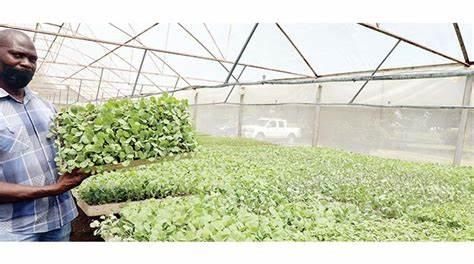
Mkulima amelima mchicha katika vitalu vidogovidogo alivyoviweka shambani. Eneo lina mwanga wa kutosha na limefunikwa kwa juu na pembeni ili kuzuia wadudu waharibifu pamoja na mionzi mikali ya jua kupita. Ni kilimo cha kisasa kisichotumia udongo bali virutubisho na maji.